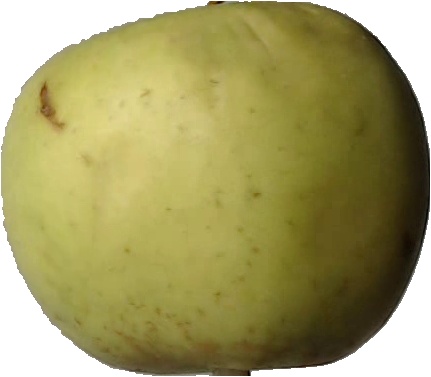
Label: apple_golden_3